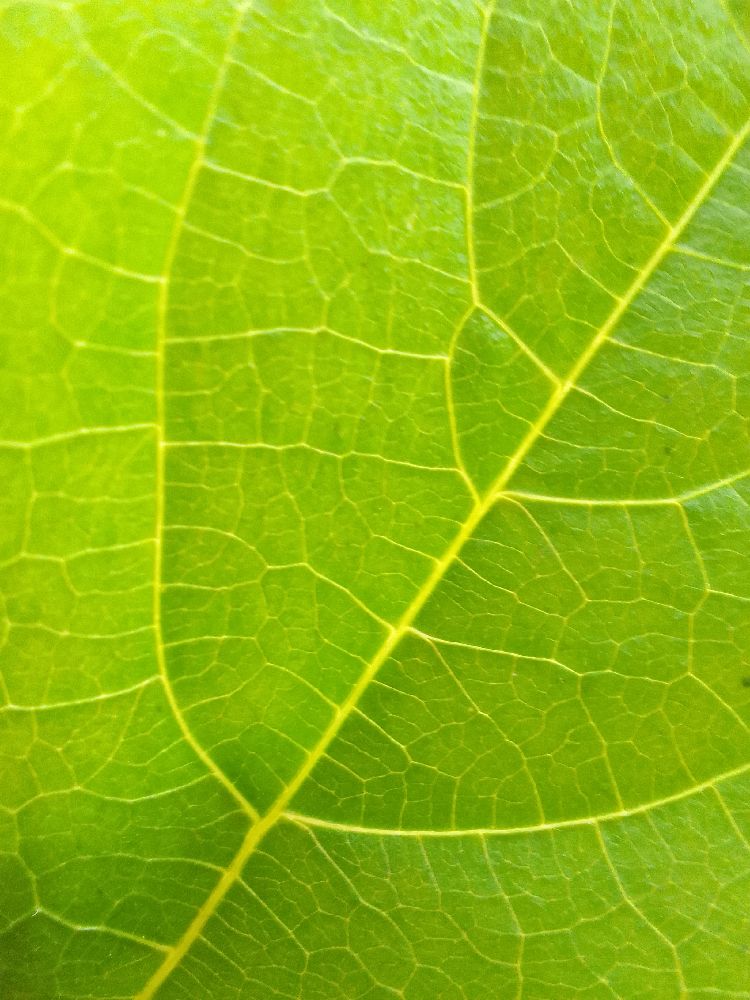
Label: healthy